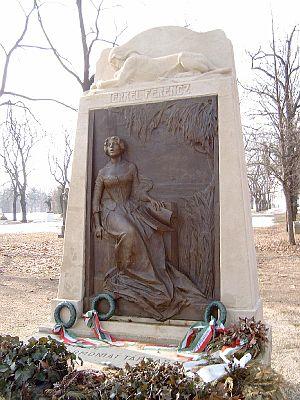
Le cimetière national de Fiumei út, connu également sous le nom de cimetière Kerepesi, est un des principaux cimetières de Budapest.